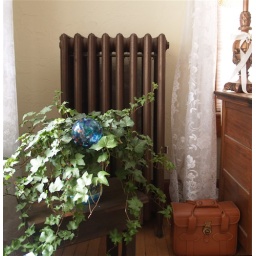
the one plant in the house that has managed not only to survive, but thrive.